Second Congregational Church (Memphis, Tennessee)

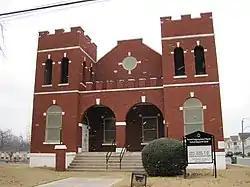

The Second Congregational Church in Memphis, Tennessee is a historic church structure at 764 Walker Avenue. The building was started in 1928 and was added to the National Register of Historic Places in 1982.